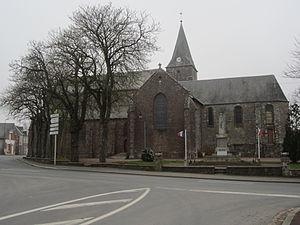
église de fr:Saint-Denis-le-Gast